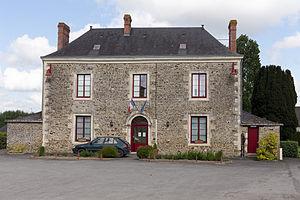
Mairie de Simplé.
Simplé est une commune française, située dans le département de la Mayenne en région Pays de la Loire, peuplée de 452 habitants.